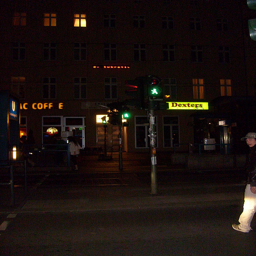
A darkened city street with a few illuminated store signs, and a person walking into the shot from the right side.
A crosswalk signal shows green as a pedestrian crosses the street.
A dark street with many store lights turned on.
a person walking across the street in the dark
A city street at night with people crossing it.